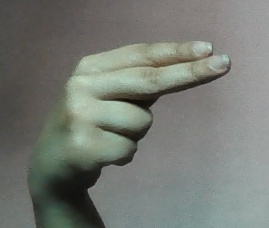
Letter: ain